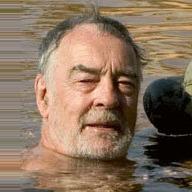
Age: 80